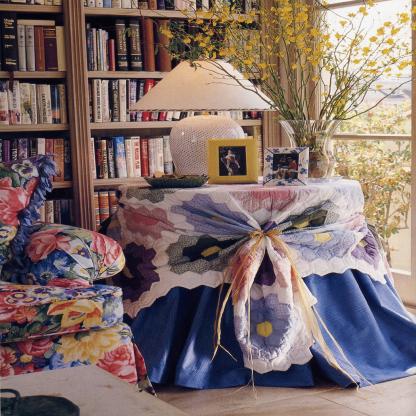
Scene: Indoor